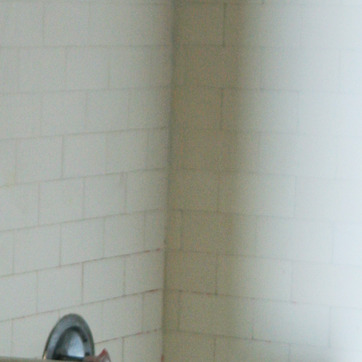
Material: tile